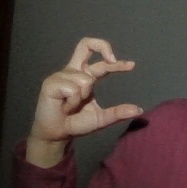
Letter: thal